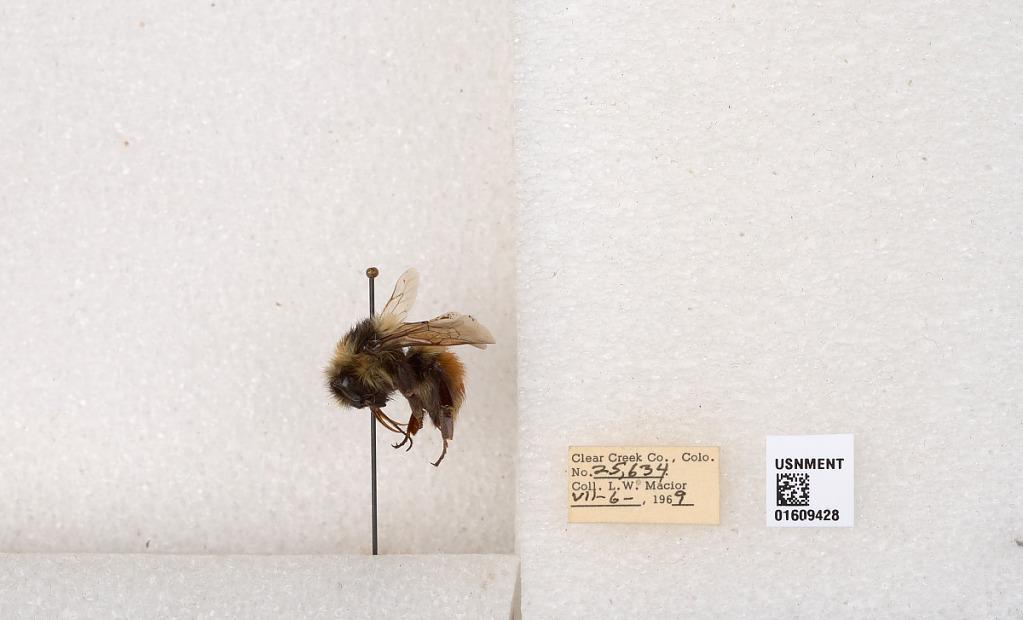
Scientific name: Bombus (Pyrobombus) sylvicola Kirby
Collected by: L. Macior
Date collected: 1969-7-6
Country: United States
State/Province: Colorado
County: Clear Creek
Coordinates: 39.6856, -105.645